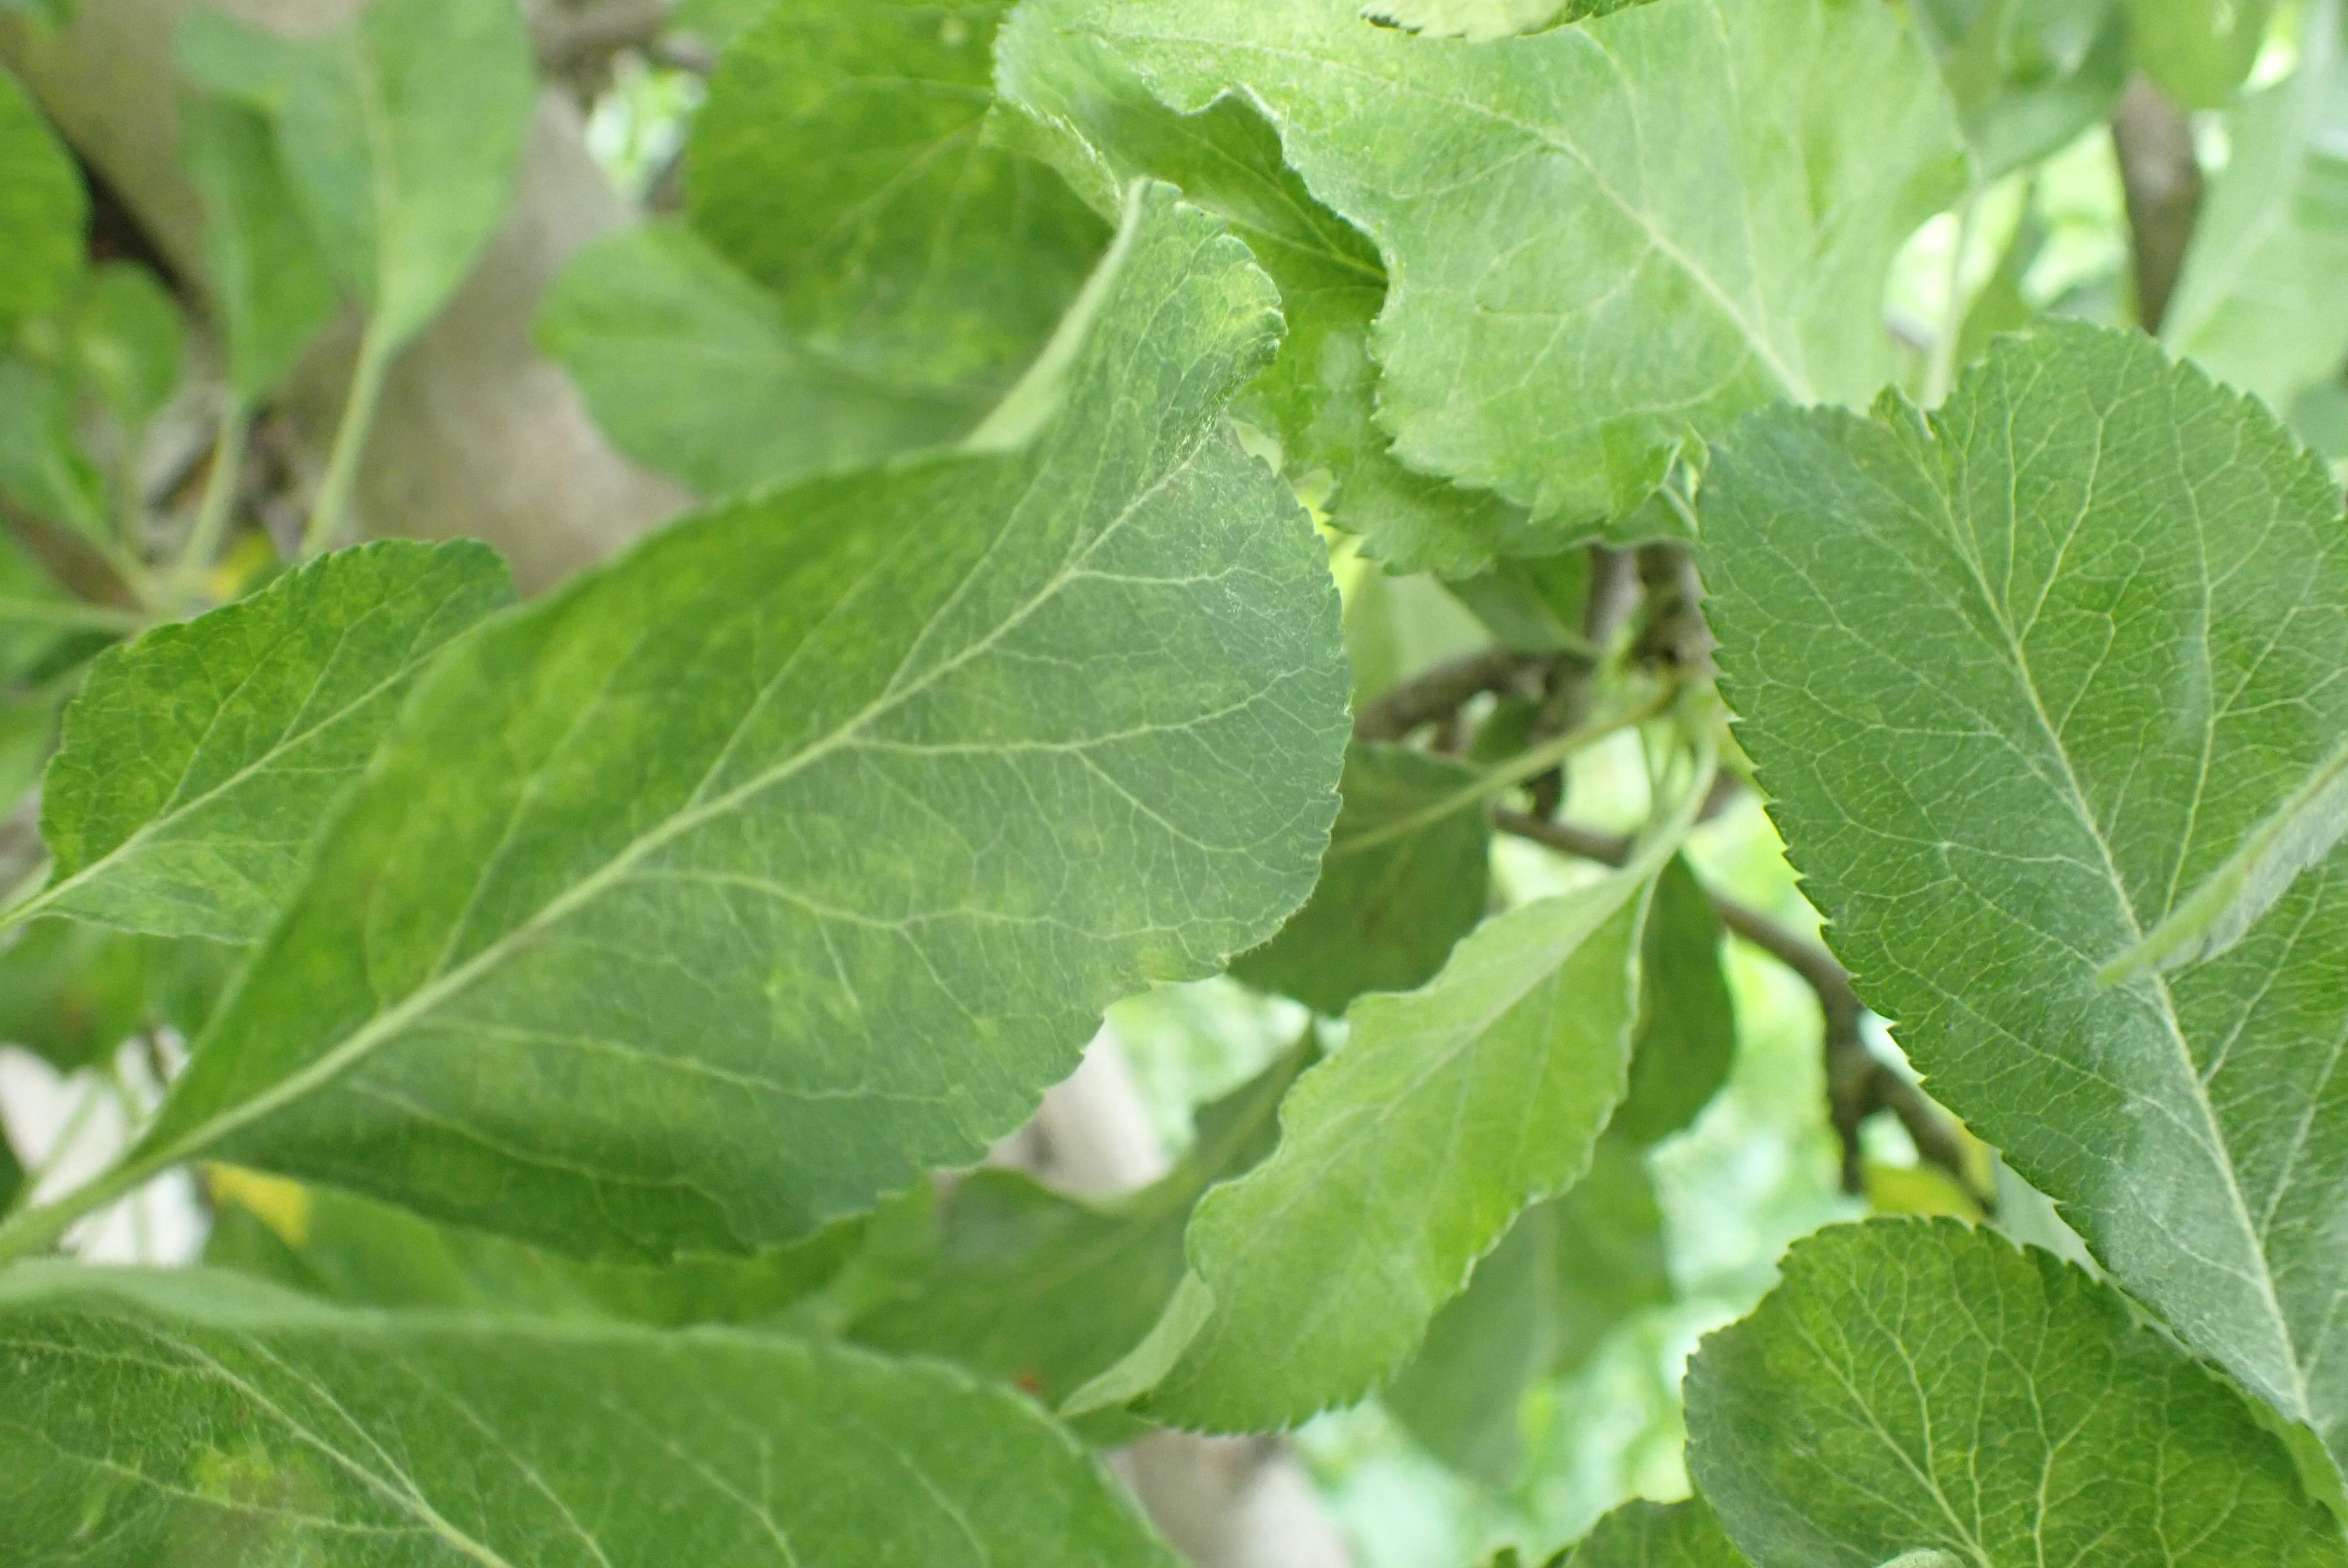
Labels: scab